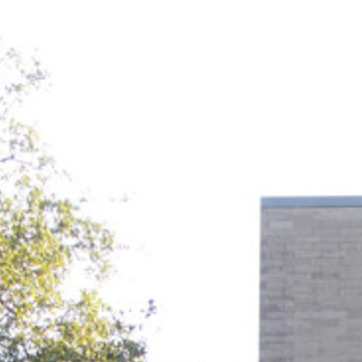
Material: sky